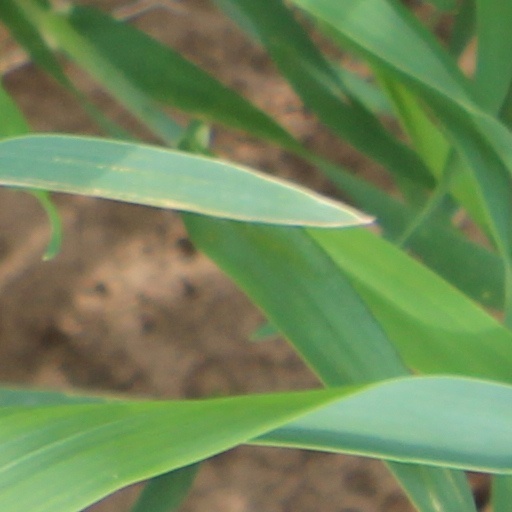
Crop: wheat